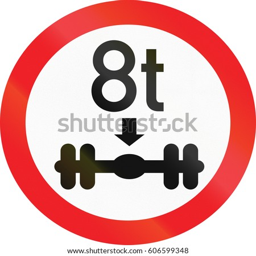
road sign used no vehicles having a weight exceeding tonnes on axle .